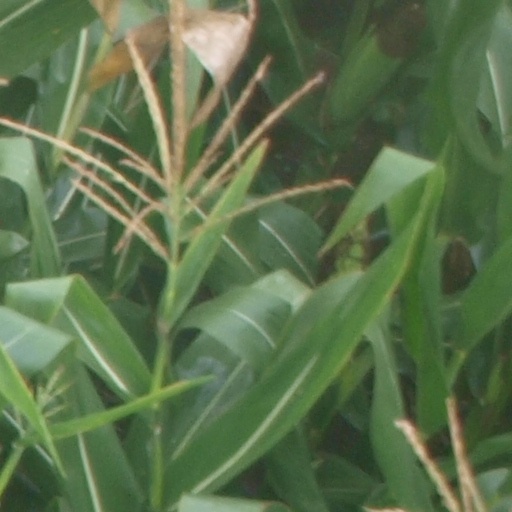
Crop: maize; corn